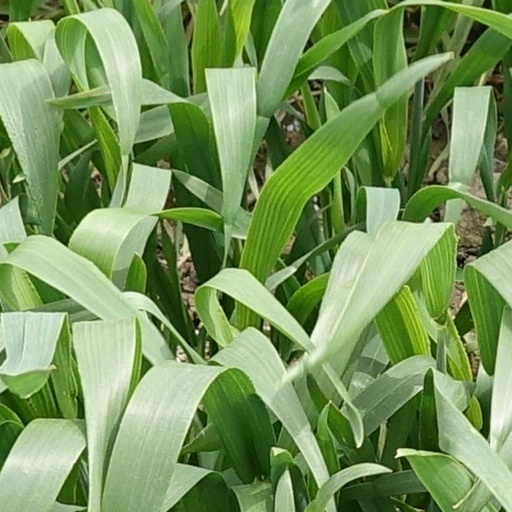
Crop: wheat